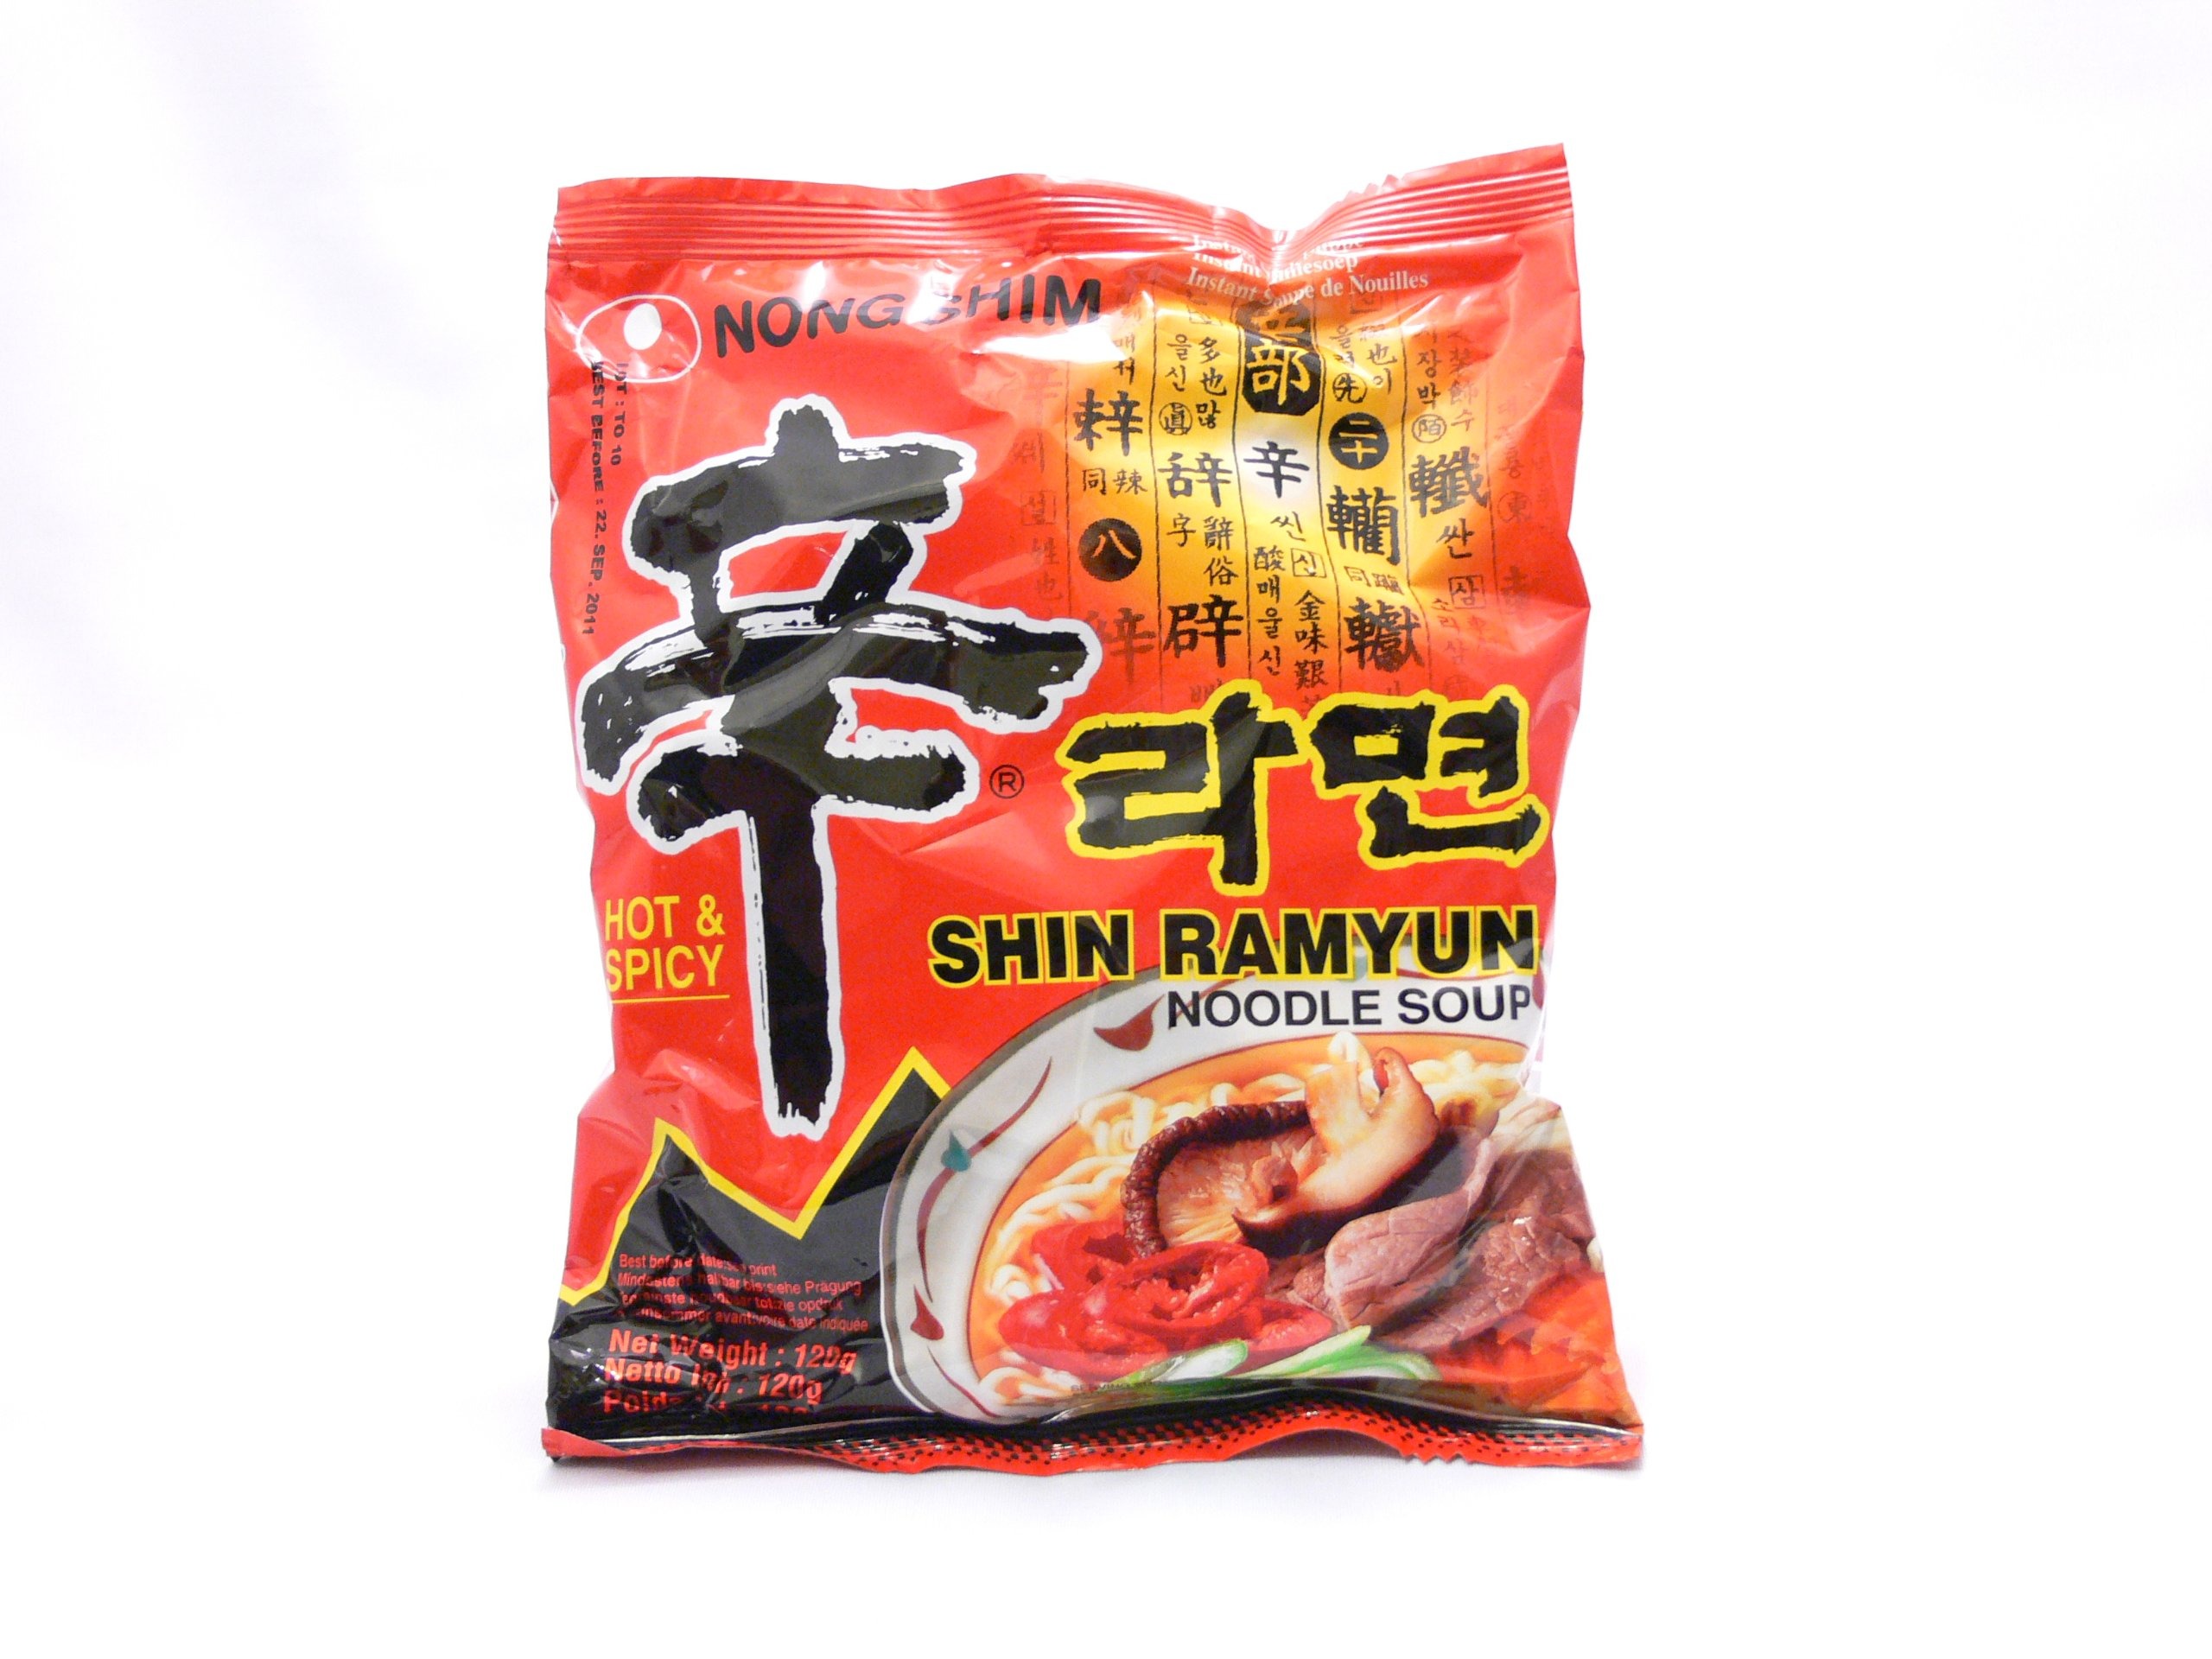
Item Name: Nong Shim Shin Ramyun Noodle Soup (Nong Shim-gourmet Spicy)
Bullet Point 1: Korean style instant noodles soup
Bullet Point 2: Full flavor and spicy noodle soup
Bullet Point 3: Add vegetables, meat or eggs for a delicious meal
Value: 4.23
Unit: Fl Oz

Price: 1.49